David Abel (cinematographer)

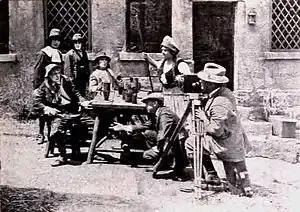
David Abel behind the camera in "Rip Van Winkle" (1921)

Born in Amsterdam to Russian parents, Abel began his career in 1916. He came to the United States as a child in the first decade of the 1900s and worked as a portrait photographer in New York before entering films with Flying A Studios in 1913. His credits include "Grumpy" (1930), "The Virtuous Sin" (1930), "Huckleberry Finn" (1931), "The Gay Divorcee" (1934), "Top Hat" (1935), "Follow the Fleet" (1936), and "The Affairs of Susan" (1945). At RKO Pictures during the 1930s, Abel was a favorite collaborator of director Mark Sandrich and was responsible for the photography of five Fred Astaire-Ginger Rogers musicals ("The Gay Divorcee", "Top Hat", "Follow the Fleet", "Swing Time", and "Shall We Dance").